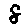
Label: 8